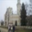
Label: castle